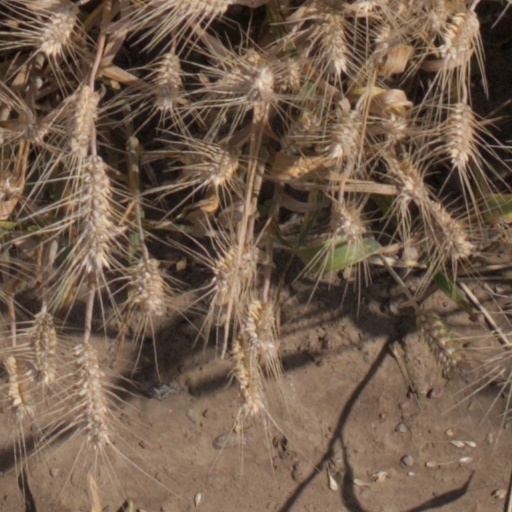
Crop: wheat